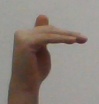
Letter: khaa